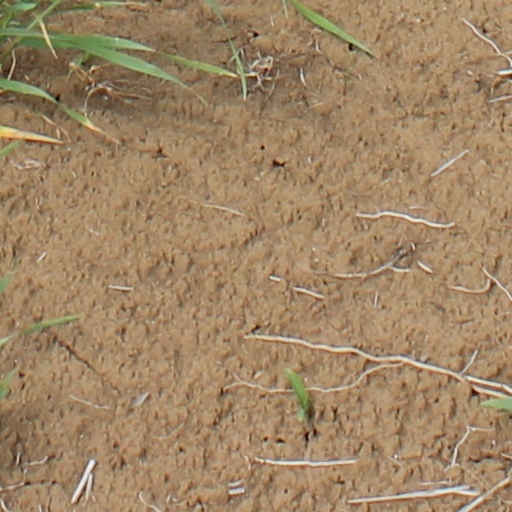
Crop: wheat